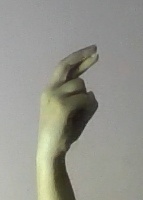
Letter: zay